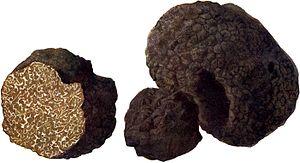
La truffe est le nom vernaculaire français donné à la fructification et à l'organe végétatif de plusieurs genres de champignons hypogés ascomycètes ectomycorhiziens qui se présente sous une forme plus ou moins globuleuse. Un même mycélium peut produire plusieurs truffes. Certaines espèces n'ont que peu de saveur alors que d'autres sont particulièrement appréciées et recherchées depuis l'Antiquité. Qu'elles aient poussé spontanément ou qu'elles soient issues de la trufficulture, les truffes sont très demandées par les gourmets.
Les macromycètes ou macrochampignons sont des champignons dont la fructification est visible à l'œil nu. Ils s'opposent en cela aux micromycètes ou microchampignons qui ne peuvent être observé qu'au microscope, comme les levures ou les moisissures. Il s'agit d'une notion vague, aux limites peu claires, et qui ne recouvre aucune réalité évolutive ou taxinomique tangible. Elle est souvent utilisée pour désigner de manière savante les « champignons » de la langue courante, c'est-à-dire ceux susceptibles d'être récoltés pour l'alimentation ou d'autres usages.